Husband and Wife (operetta)

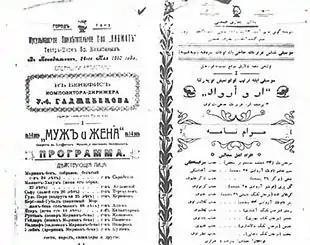
Program for the premiere of "Husband and Wife"

Husband and Wife is a musical comedy in three acts with music and libretto written by Azerbaijani composer Uzeyir Hajibeyov, and an early example of the genre in Azerbaijan. It is the first of Hajibeyov's trilogy of three musical comedies, which also includes "If Not That One, Then This One" and "Arshin mal alan".